Ollantaytambo

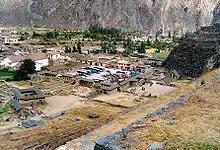
"'Araqhama" and the plaza of Manyaraki

The main settlement at Ollantaytambo has an orthogonal layout with four longitudinal streets crossed by seven parallel streets. At the center of this grid, the Incas built a large plaza that may have been up to four blocks large; it was open to the east and surrounded by halls and other town blocks on its other three sides. All blocks on the southern half of the town were built to the same design; each comprised two "kanchas", walled compounds with four one-room buildings around a central courtyard. Buildings in the northern half are more varied in design; however, most are in such a bad condition that their original plan is hard to establish.